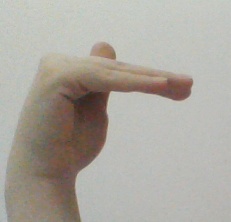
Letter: khaa